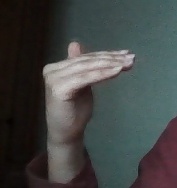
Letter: khaa